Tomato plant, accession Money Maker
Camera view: vertical (180 deg); turntable rotation: 300 degrees
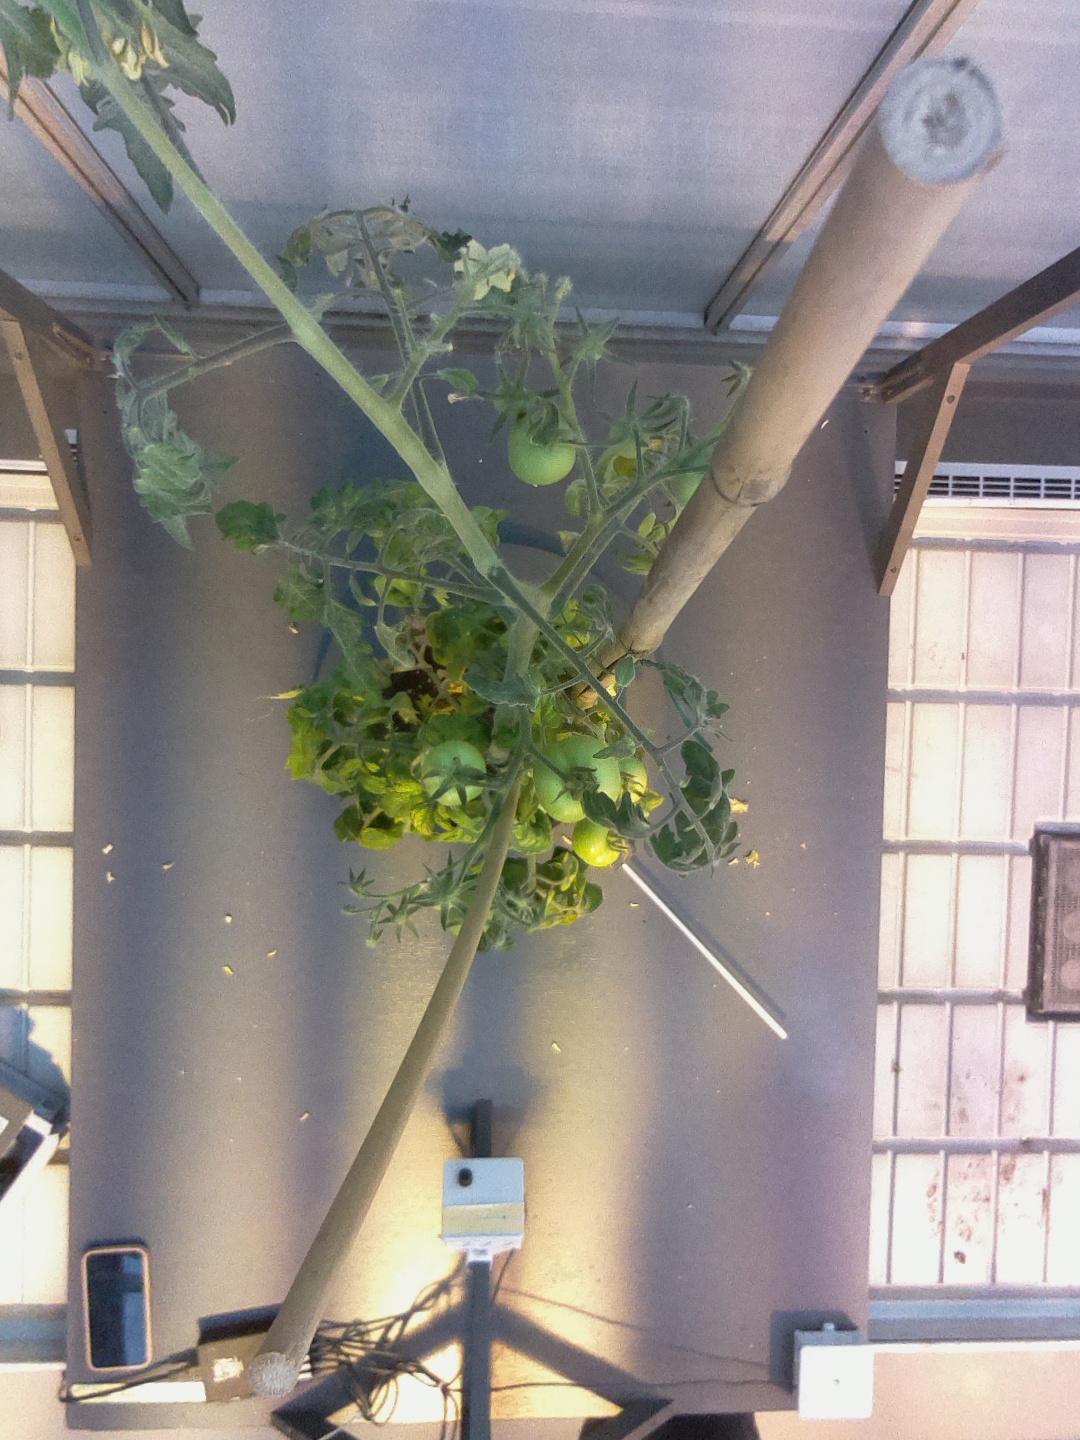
BBCH growth stage 74: 40%-50% of final fruit size